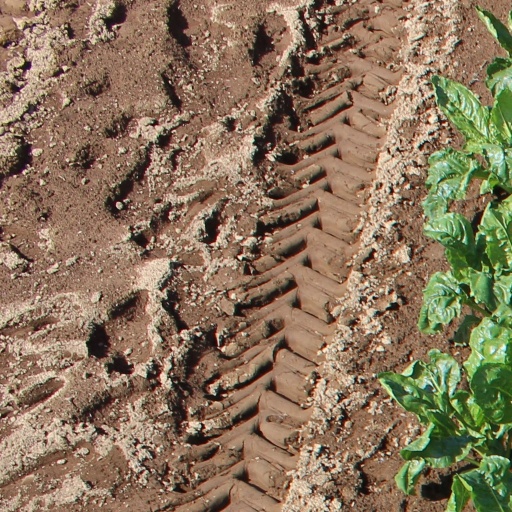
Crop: sugar beet